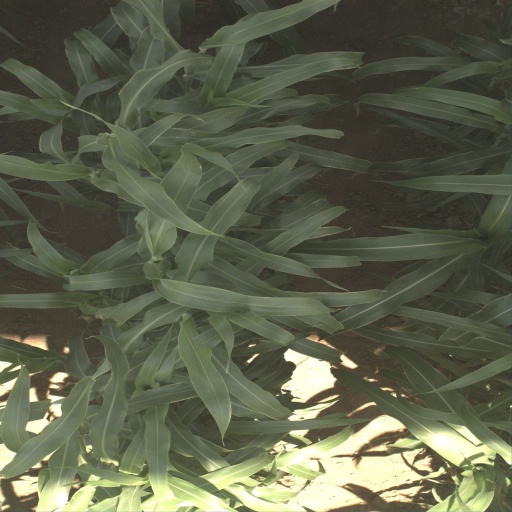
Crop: sorghum